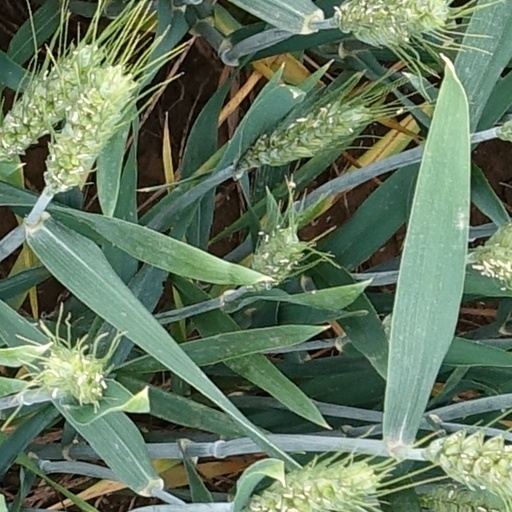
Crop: wheat